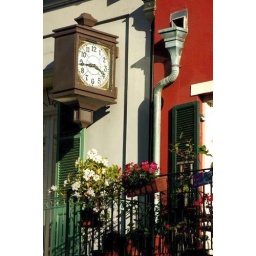
This old clock was spotted near a second story balcony in New Orleans French Quarter.